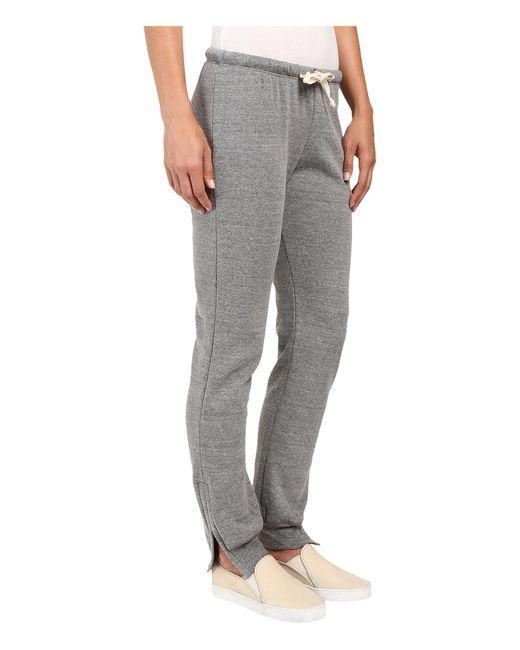
Graue Slim Fit Jogginghose aus Baumwolle für Damen